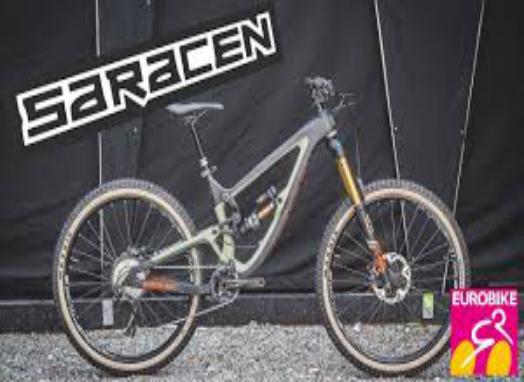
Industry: Transportation